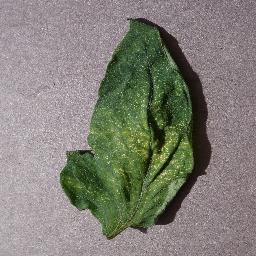
Label: Tomato___Spider_mites Two-spotted_spider_mite